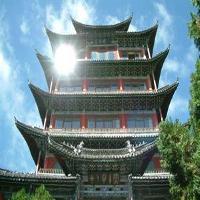
Weather: sun or clear